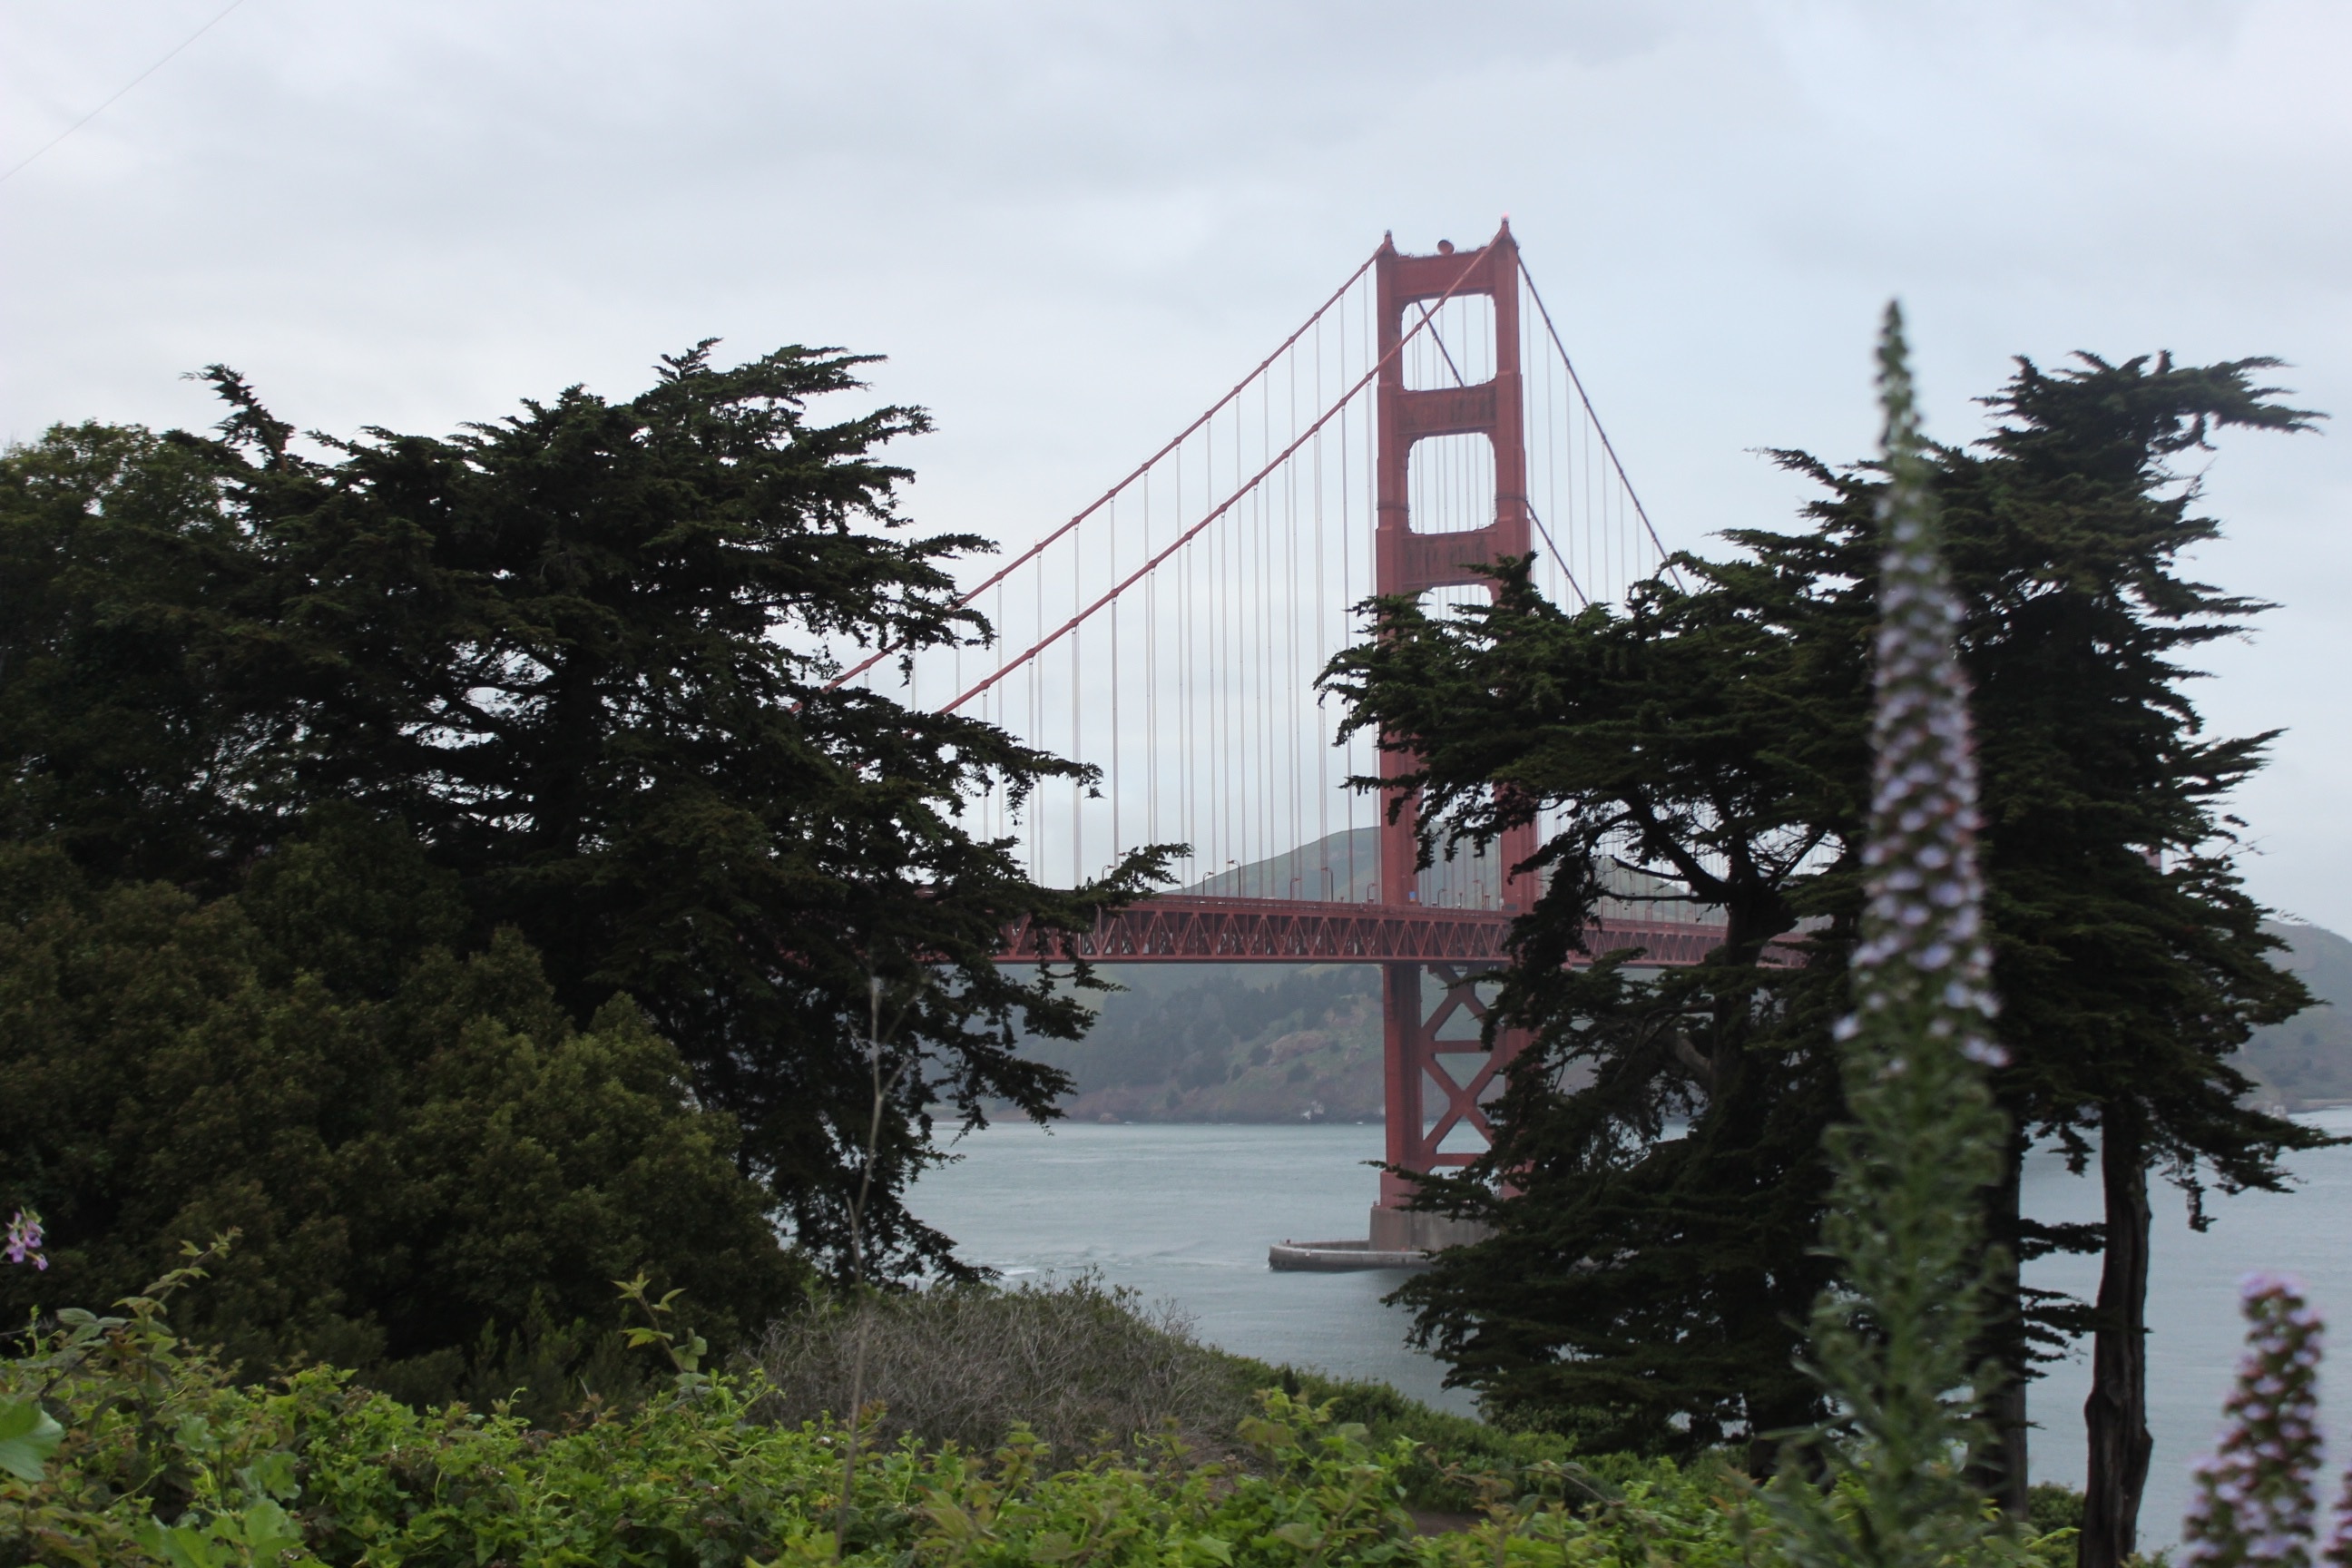
tree, bridge, tower, landmark